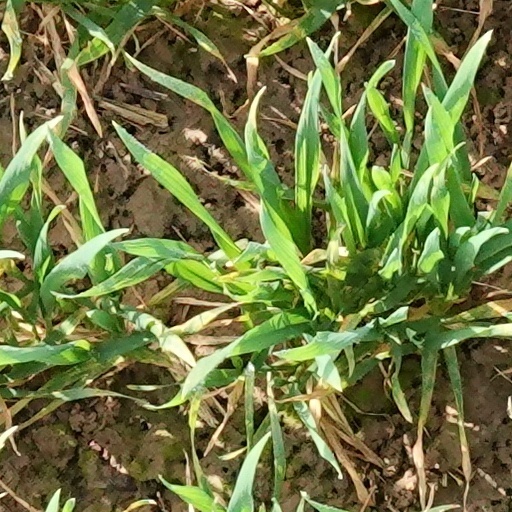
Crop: wheat